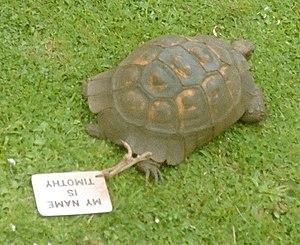
Timothy est une Tortue mauresque connue comme mascotte de plusieurs unités de la marine britannique et morte à un âge d'environ 165 ans, ce qui en faisait l'habitant le plus âgé du Royaume-Uni. En dépit du nom, Timothy était une femelle ; la méthode de détermination du sexe des tortues n'était pas connue au XIXᵉ siècle.